Hurricane Arthur

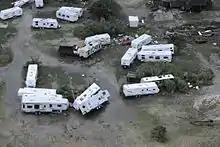
Overturned mobile homes in North Carolina damaged by Arthur's high winds

Between June 30 and July 1, the outer bands of Arthur produced light rain over the northwestern Bahamas, with measured in Freeport. Winds at Settlement Point on Grand Bahama peaked at with gusts to .